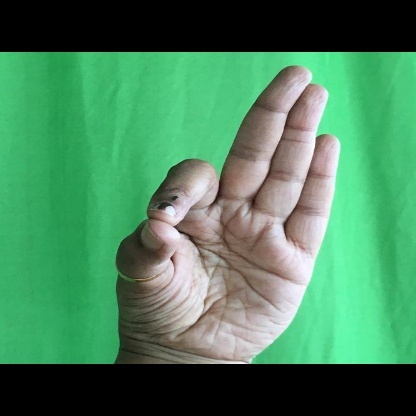
Mudra: Aralam